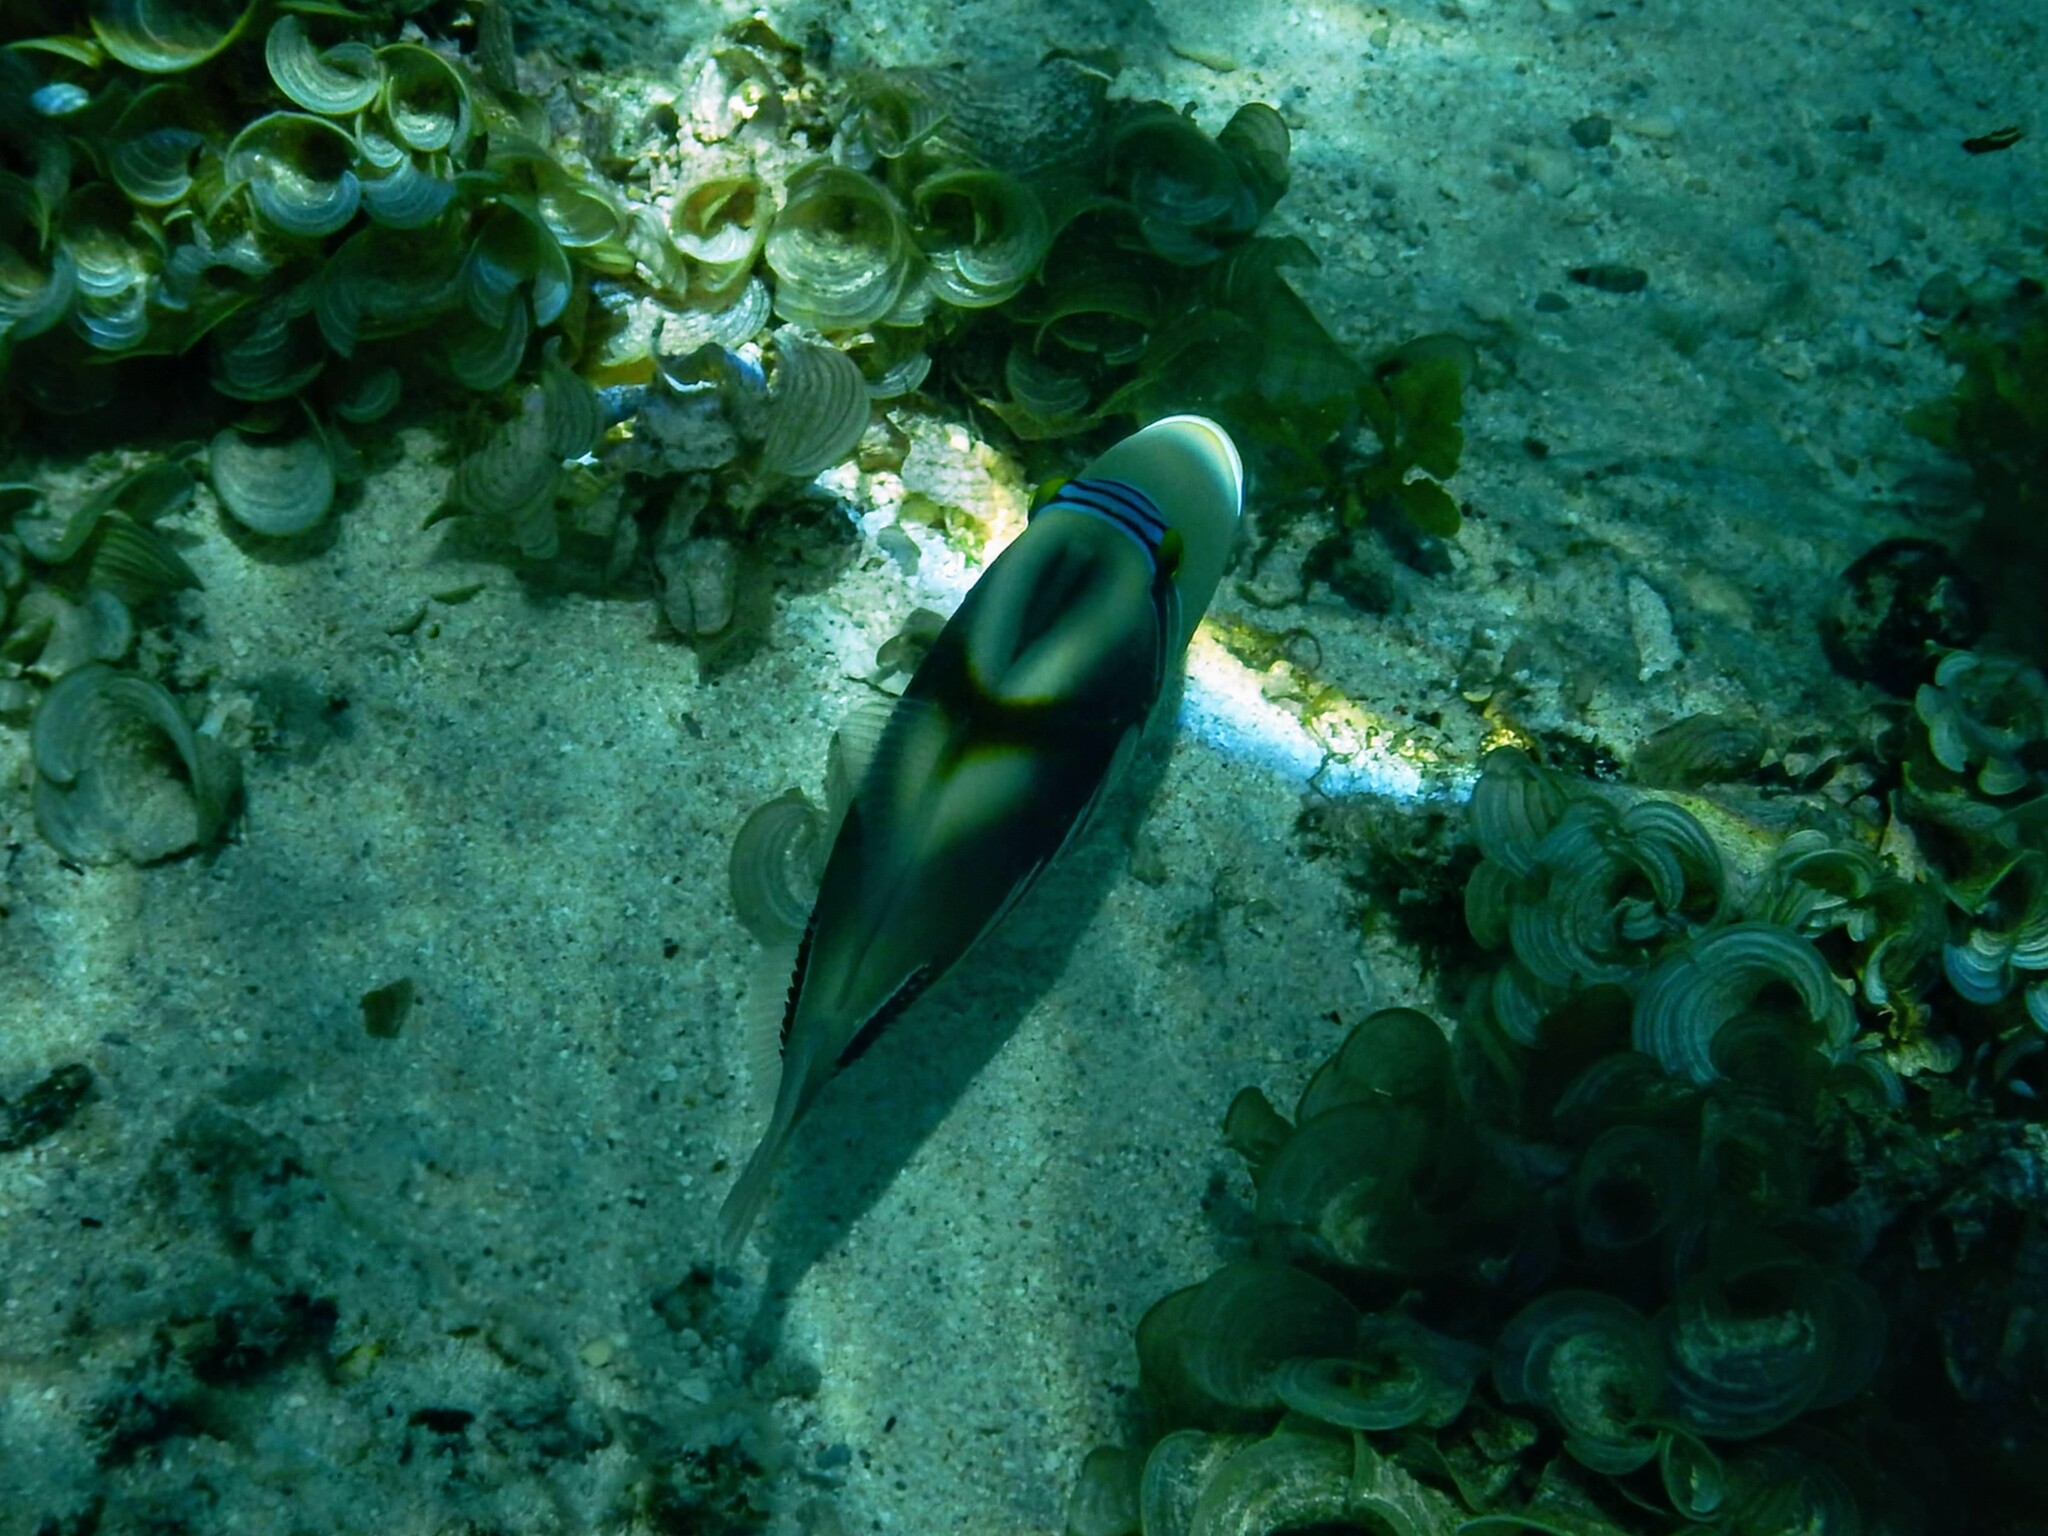
Rhinecanthus aculeatus (Lagoon Triggerfish)